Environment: real
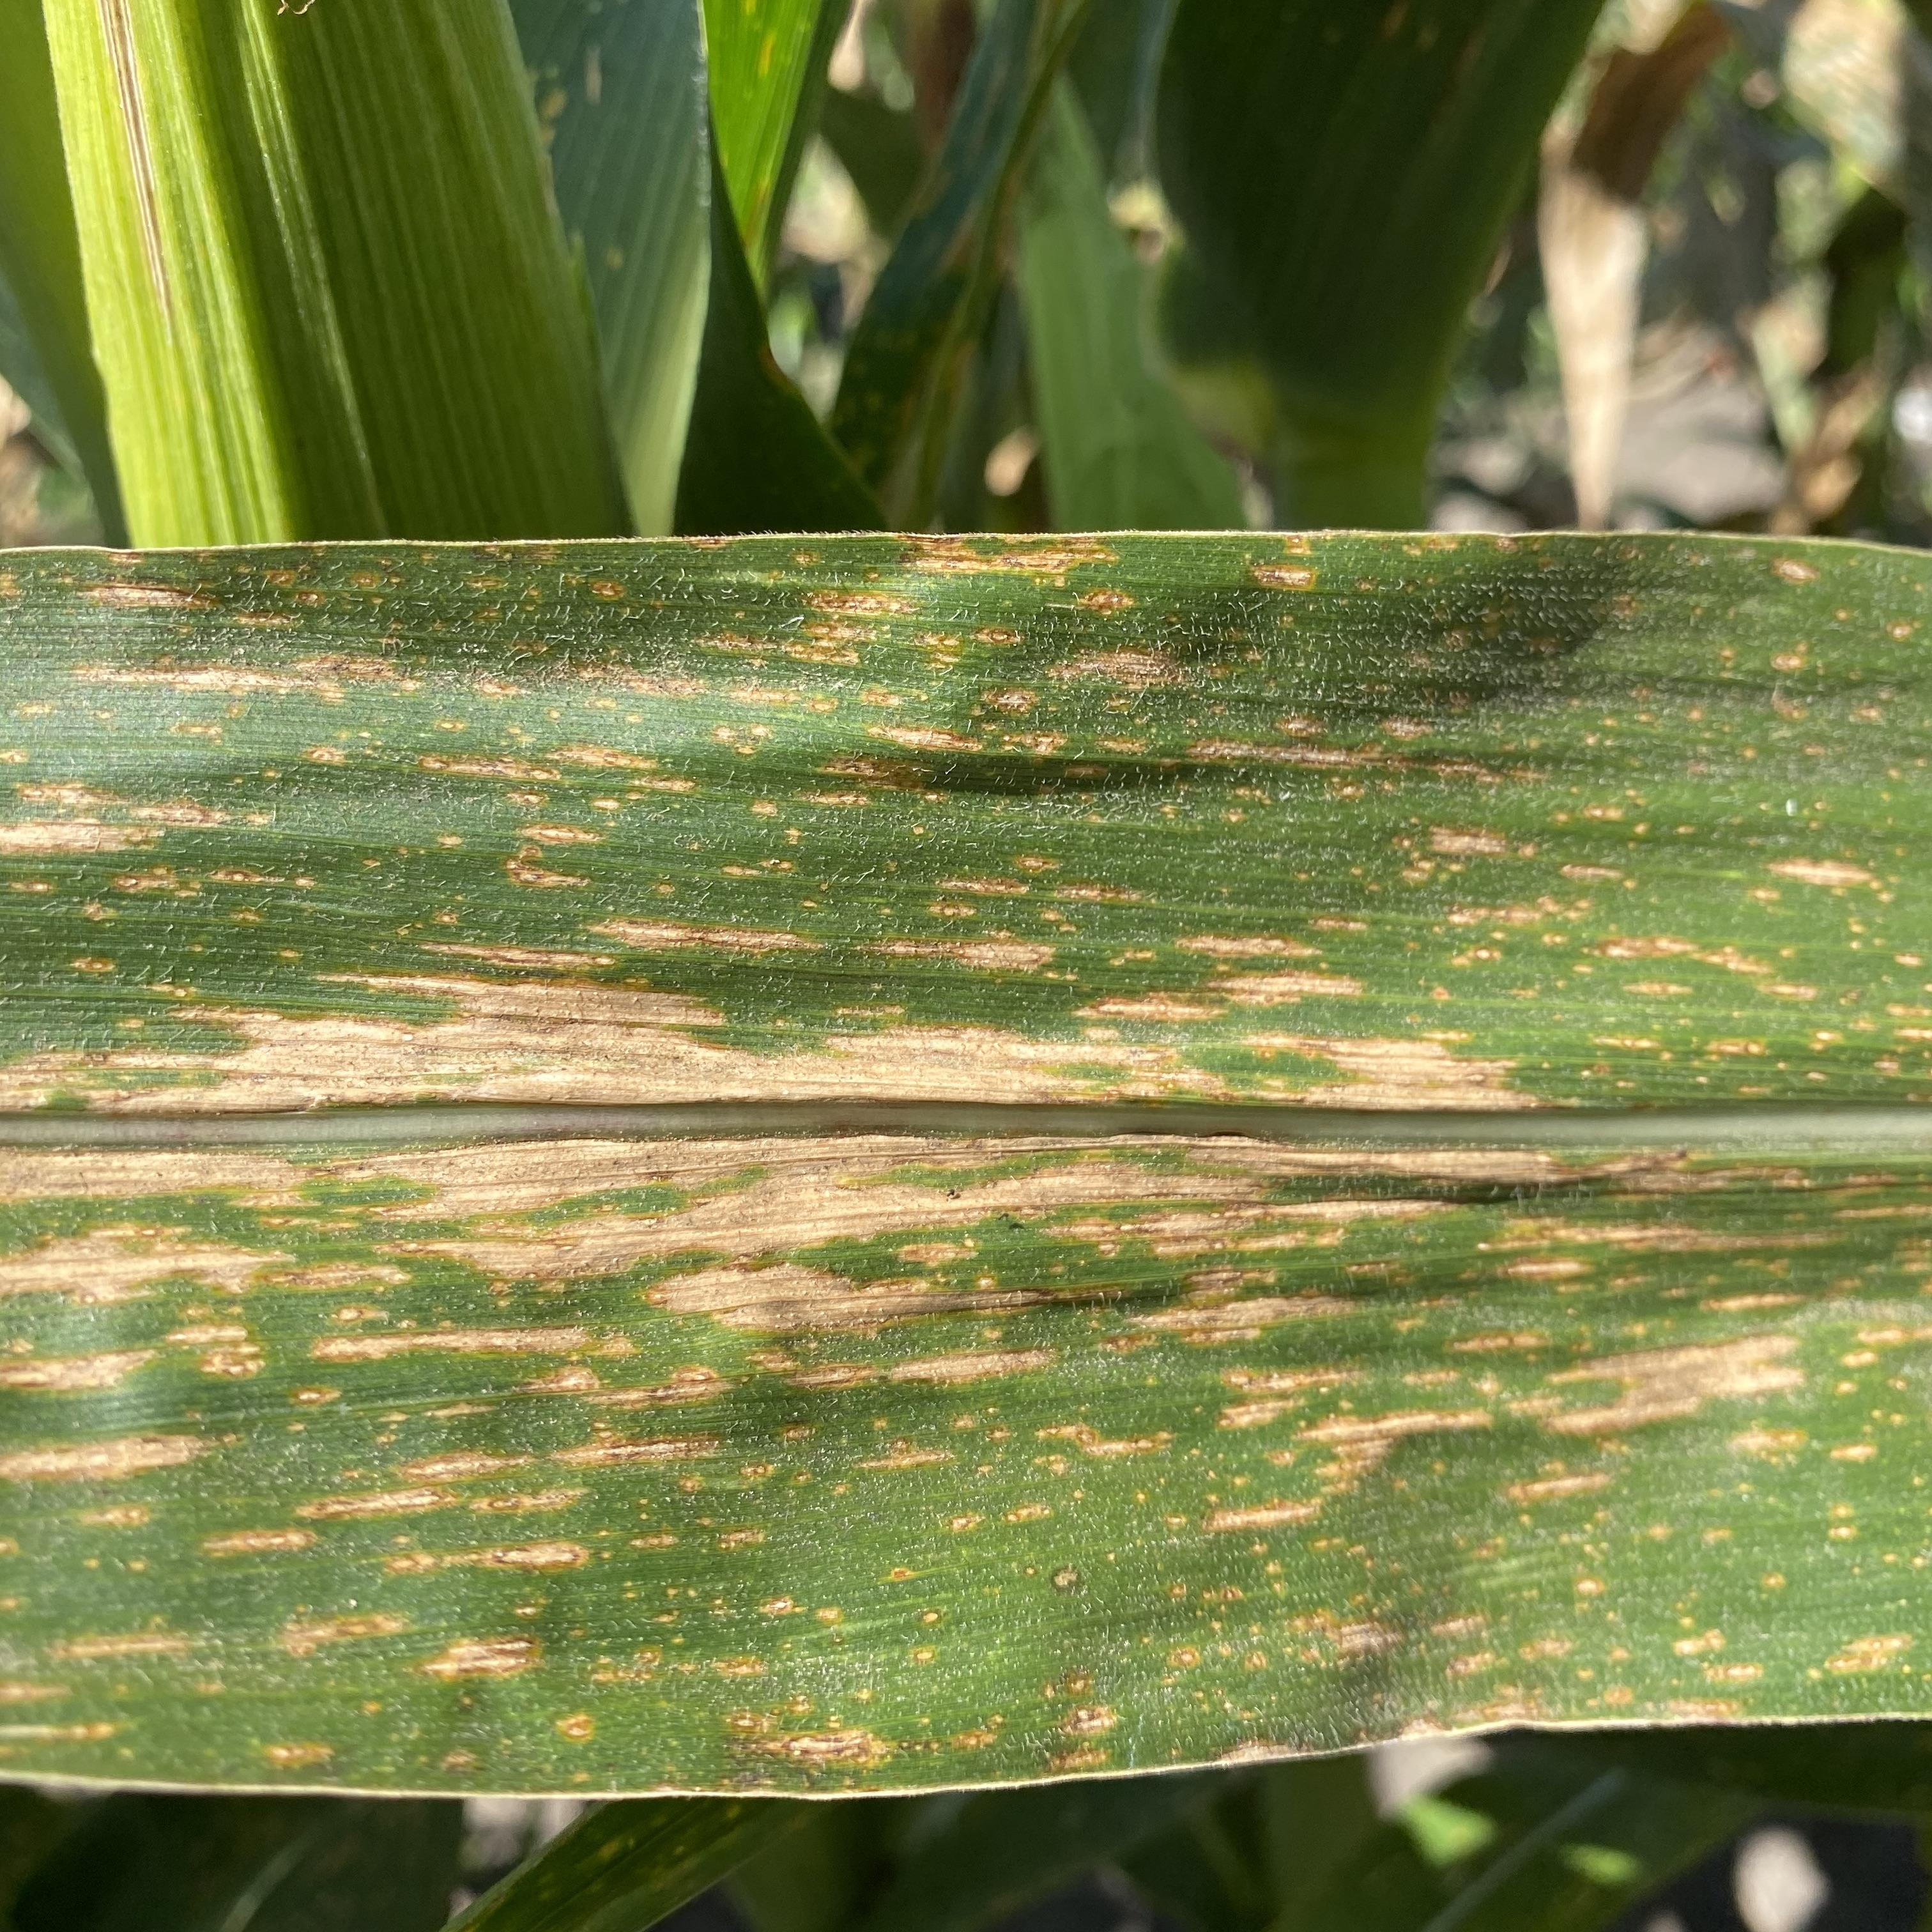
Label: gray_leaf_spot